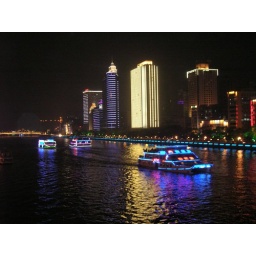
Resturant boats on the Pearl river in GuangZhou